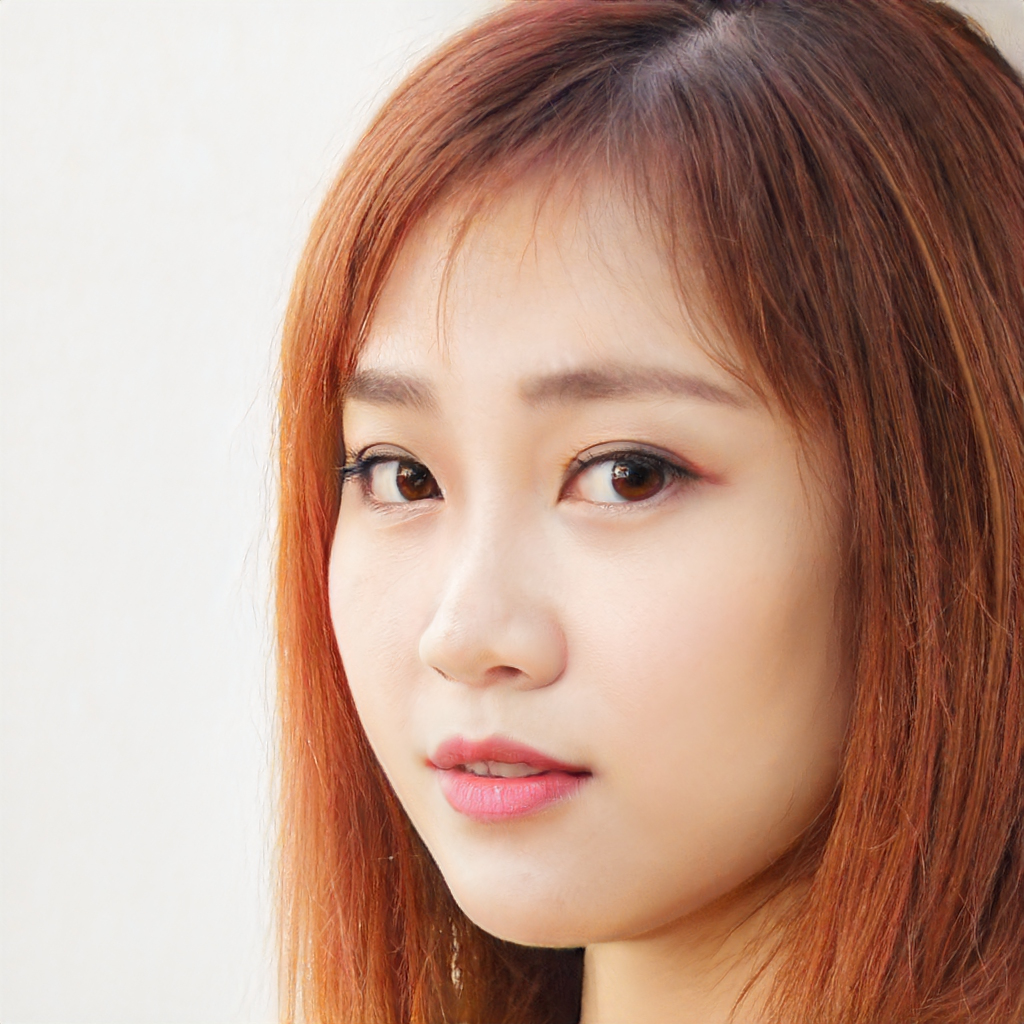
Portrait style: Real Portrait